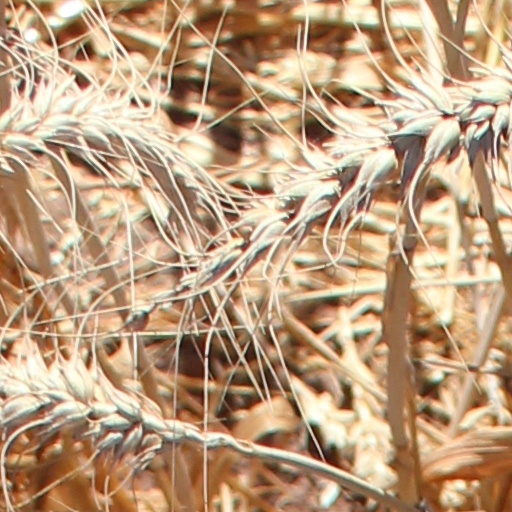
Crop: wheat